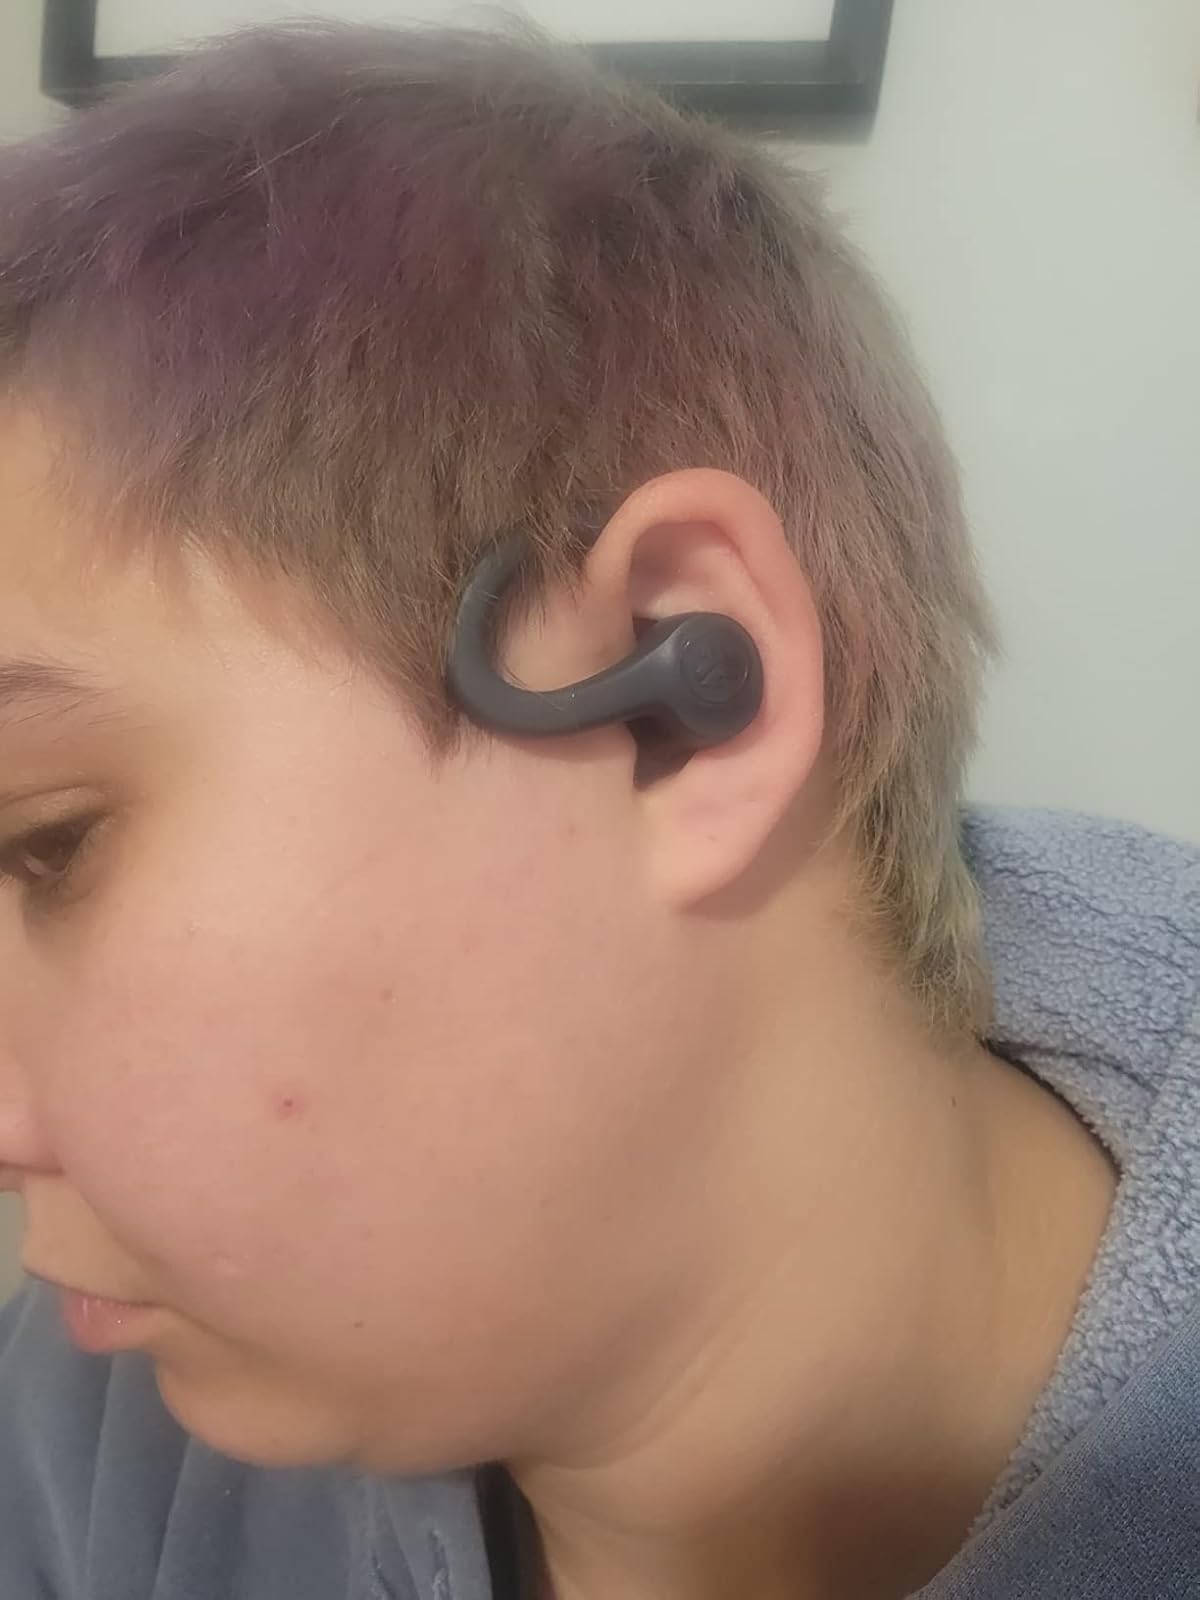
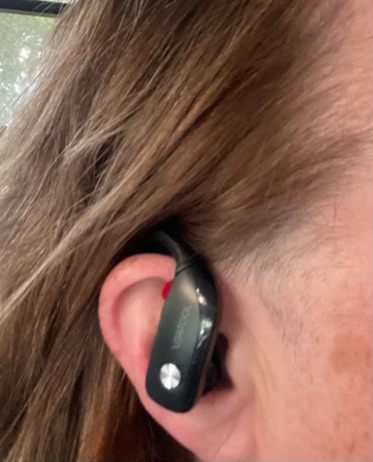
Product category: earbuds
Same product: no